Grant-Suttie baronets

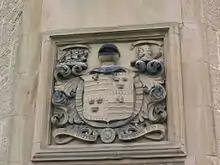
The arms of Grant-Suttie at Prestongrange House

The Suttie, later Grant-Suttie Baronetcy, of Balgone in the County of Haddington, is a title originally created in the Baronetage of Nova Scotia.